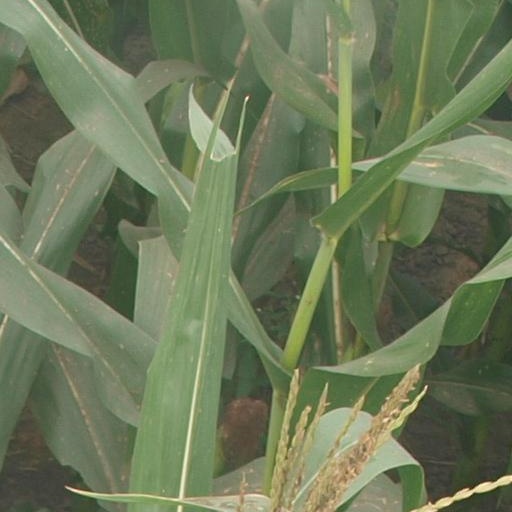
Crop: maize; corn